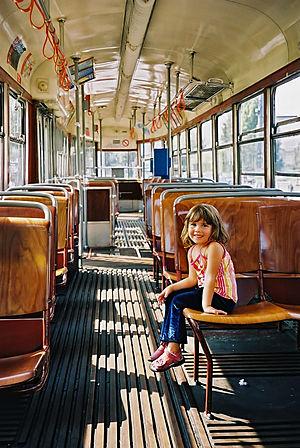
Intérieur d'un tramway, à Vienne (Autriche) durant l'été 2002. Ce wagon est l'un des modèles les plus anciens encore circulation dans Vienne.Gaeilge: Istigh tram, i Vín, san Ostaire, mí Samhradh, 2002. An carr sa ghriangraf seo, ceann de na carr níos sine in úsáid faoi láthair ar rianta Vín.